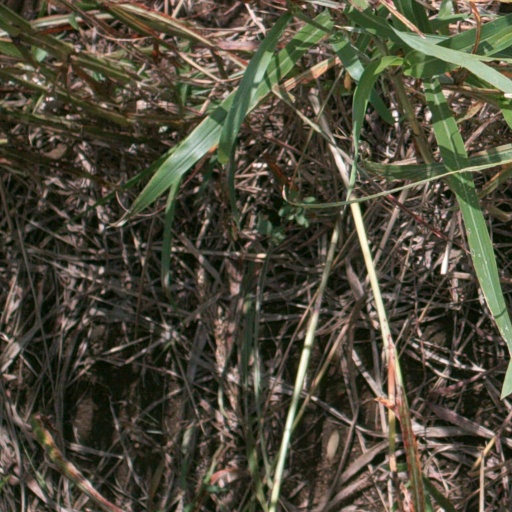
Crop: sorghum